History of the Los Angeles Kings

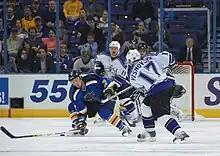
Lubomir Visnovsky led the Kings in points in 2005-06. He would be named to the All-Star Game the following season.

The team drafted Dustin Brown with the 13th overall pick in the first round of the 2003 NHL entry draft. Following the resumption of play after the 2004–05 NHL lockout, the Kings drafted Anze Kopitar with the 11th pick in 2005 and goaltender Jonathan Quick in the third round, 72nd overall. In free agency, the team acquired Valeri Bure, Craig Conroy, Jeremy Roenick and Pavol Demitra for the 2005–06 season. The Kings also had young talented forwards with Alexander Frolov, Michael Cammalleri and Dustin Brown, as well as strong offensive prowess from defenseman Lubomir Visnovsky, who led the team in points.